Describe the emotion expressed in this image:  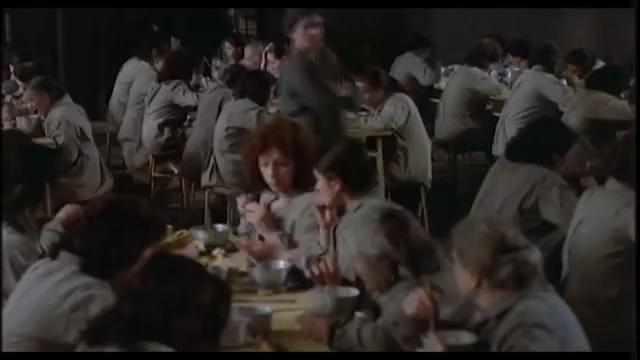
This person displays Suffering, valence and arousal with high intensity.